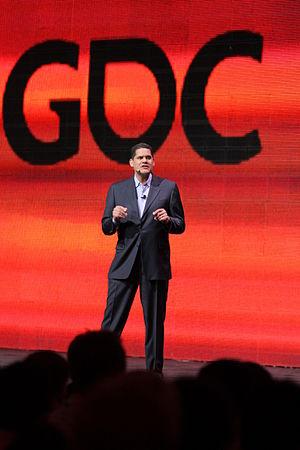
Reggie Fils-Aime à la Game Developers Conference en 2011 (deuxième jour).
Metroid: Other M est un jeu d'action-aventure développé en collaboration entre Team Ninja et Nintendo, qui le publie en 2010 sur Wii en Amérique du Nord, au Japon puis en Europe. C'est un jeu de la série Metroid dont les événements prennent place entre Super Metroid et Metroid: Fusion. Le joueur incarne la chasseuse de primes intergalactique Samus Aran qui enquête au cœur de l'épave de la station spatiale, avec la section d'assaut de la Fédération Galactique, dans laquelle figure son ancien officier Adam Malkovich.